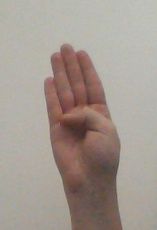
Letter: kaaf